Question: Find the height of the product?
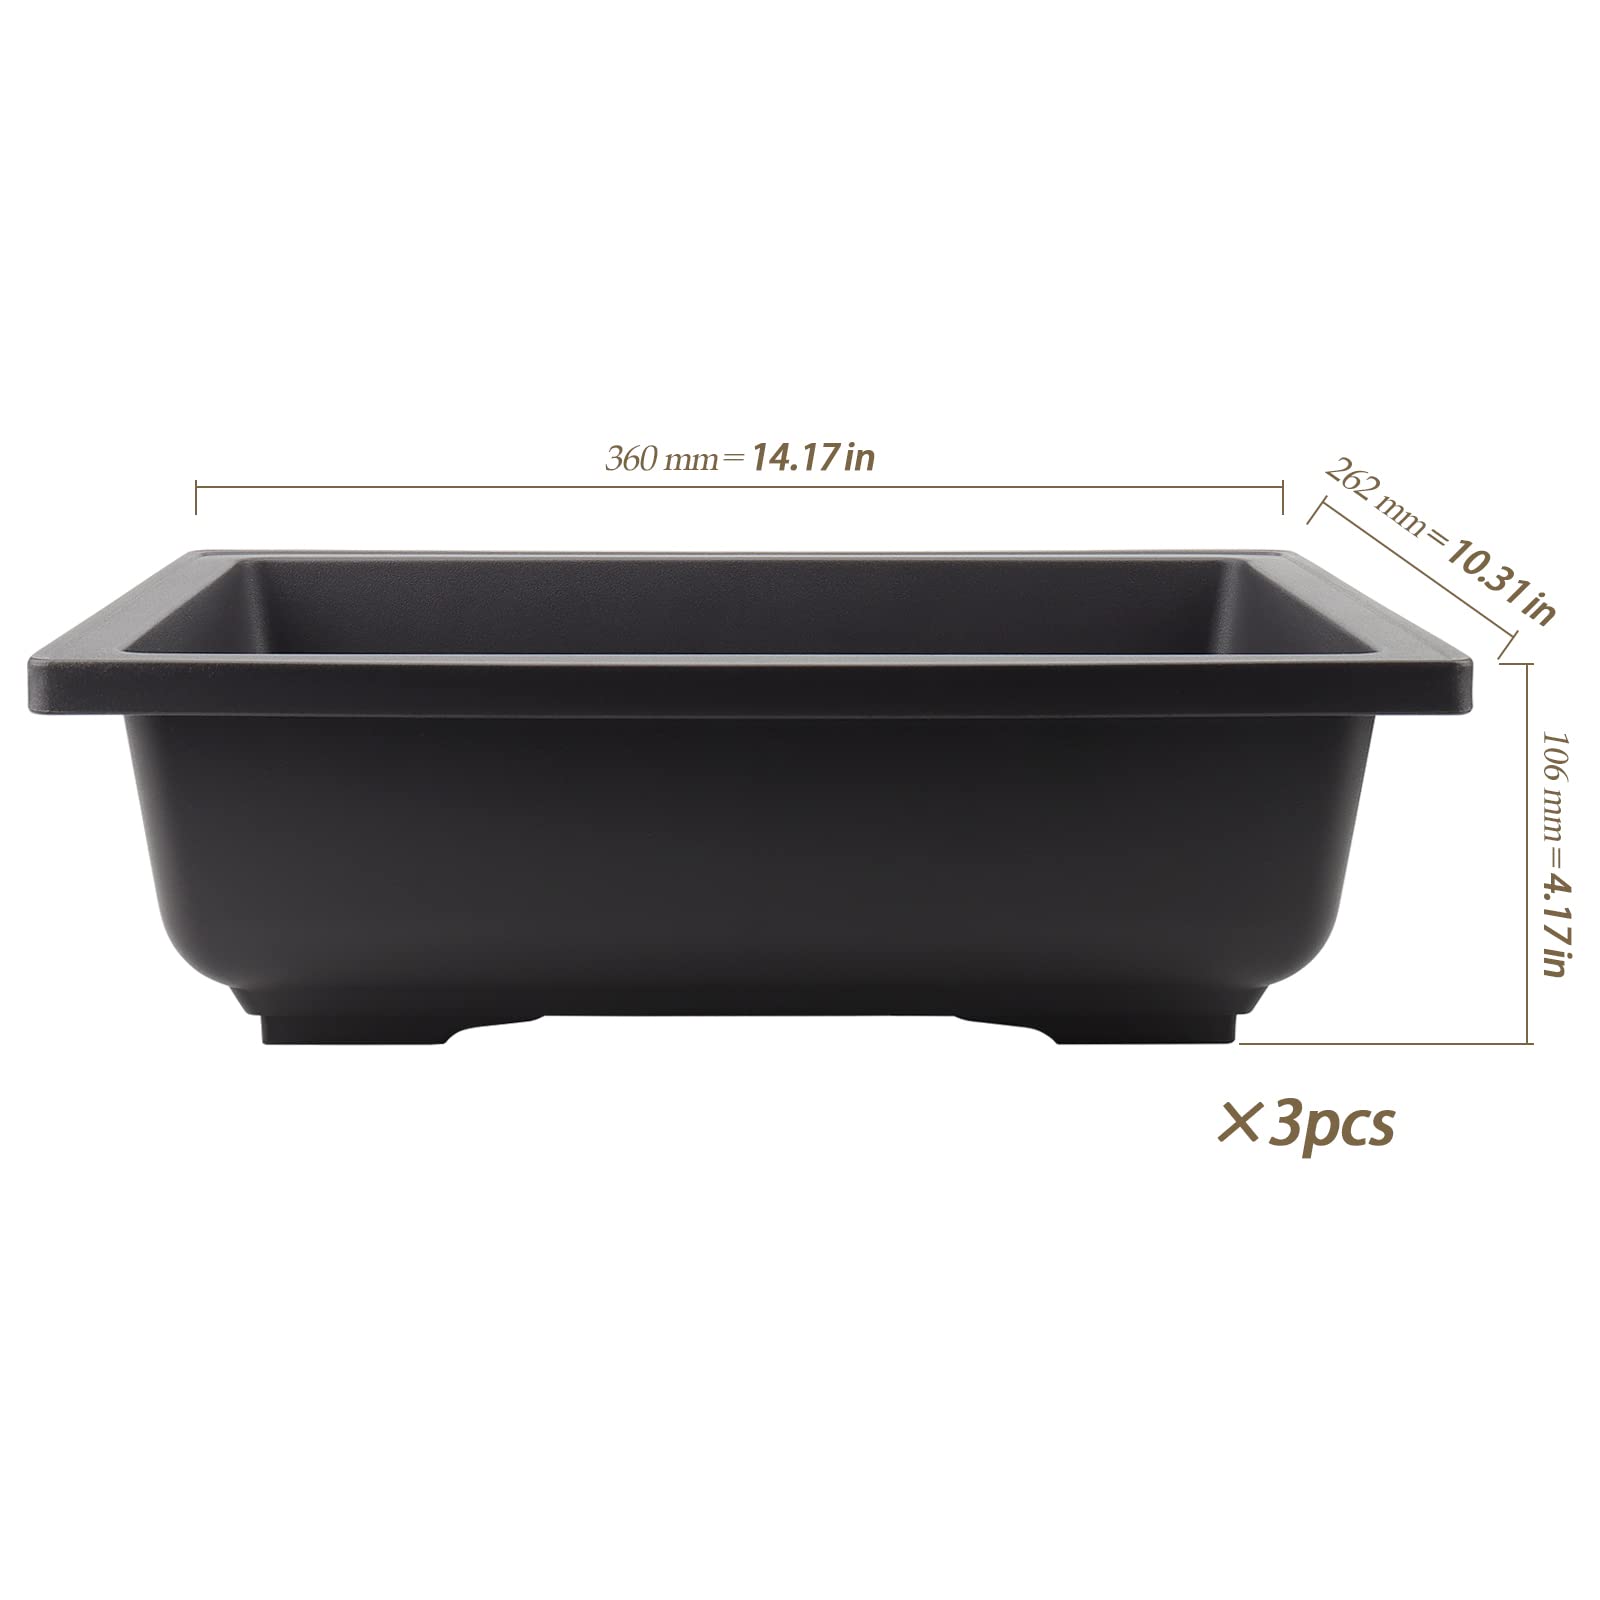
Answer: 4.17 inch